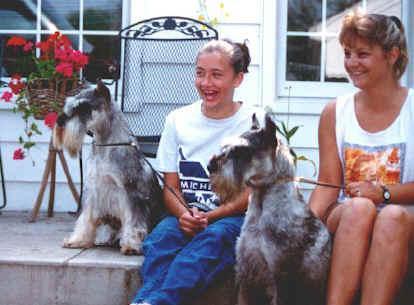
standard_schnauzer